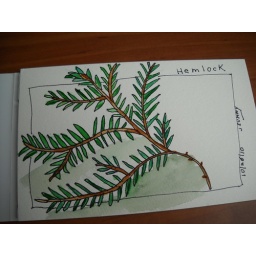
first attempt at 100 plus year old hemlock at our mountain house in Glade Valley North Carolina